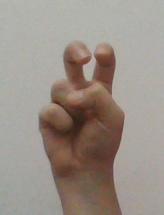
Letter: toot